History of the Argentina national rugby union team

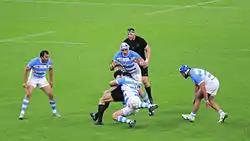
Los Pumas against the All Blacks, in the Wembley Stadium during the RWC 2015.

Argentina followed their growing competitiveness in the Rugby Championship with a strong showing in the 2015 World Cup, reaching the semi-finals for the second time. Argentina opened the tournament with a close fought match against favourites New Zealand, leading 13–12 at half time before eventually conceding two second half tries to lose 26–16. They followed this with a string of convincing wins against Georgia, Tonga and Namibia to qualify for the quarterfinals. A feature of Argentina's rugby in the 2015 World Cup was their free-flowing, entertaining and attacking style of play which resulted in them scoring 22 tries in pool play.